RMS Aquitania

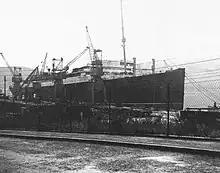
"Aquitania" being scrapped in Faslane, Scotland in 1950.

"Aquitania" sailed on her last commercial voyage from Halifax to Southampton, from 24 November 1949 to 1 December 1949. After serving her purpose, the old "Aquitania" was taken out of service in December 1949, when the ship's Board of Trade certificate was not renewed as the condition of the ship had deteriorated, and it would have been cost-prohibitive to be brought up to new safety standards, namely fire code regulations. The decks leaked in foul weather, the bulkheads and funnels were corroded to a point that one could stick their finger through them. A long-standing rumor was made that during a corporate luncheon held on the ship, a piano had fallen through the roof of one of the dining rooms from the deck above. This has been proven to be false.